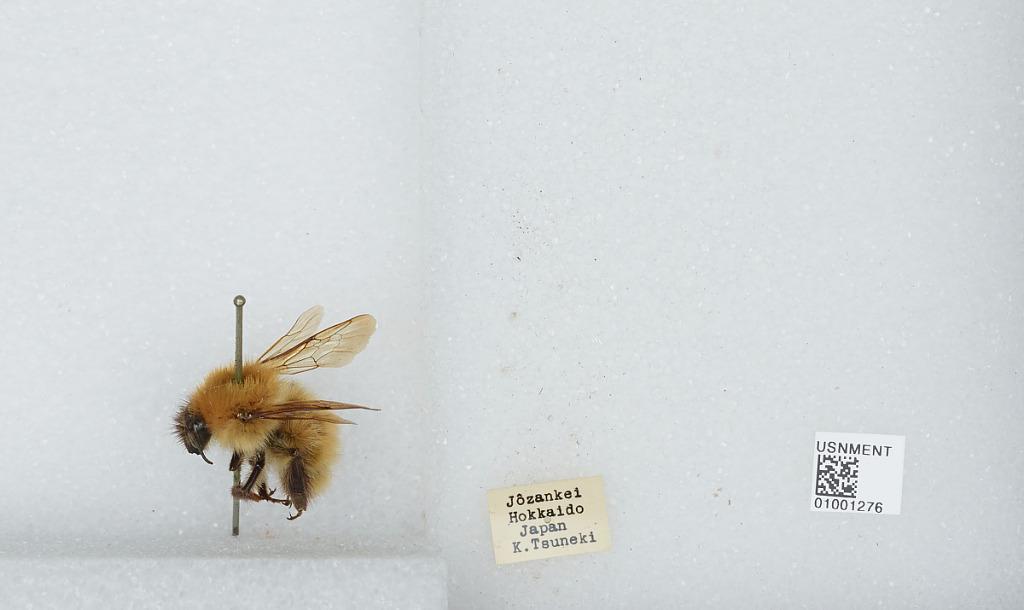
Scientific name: Bombus (Diversobombus) diversus Smith
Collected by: K. Tsuneki
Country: Japan
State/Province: Hokkaido
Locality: Jozankei
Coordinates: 42.9692, 141.168